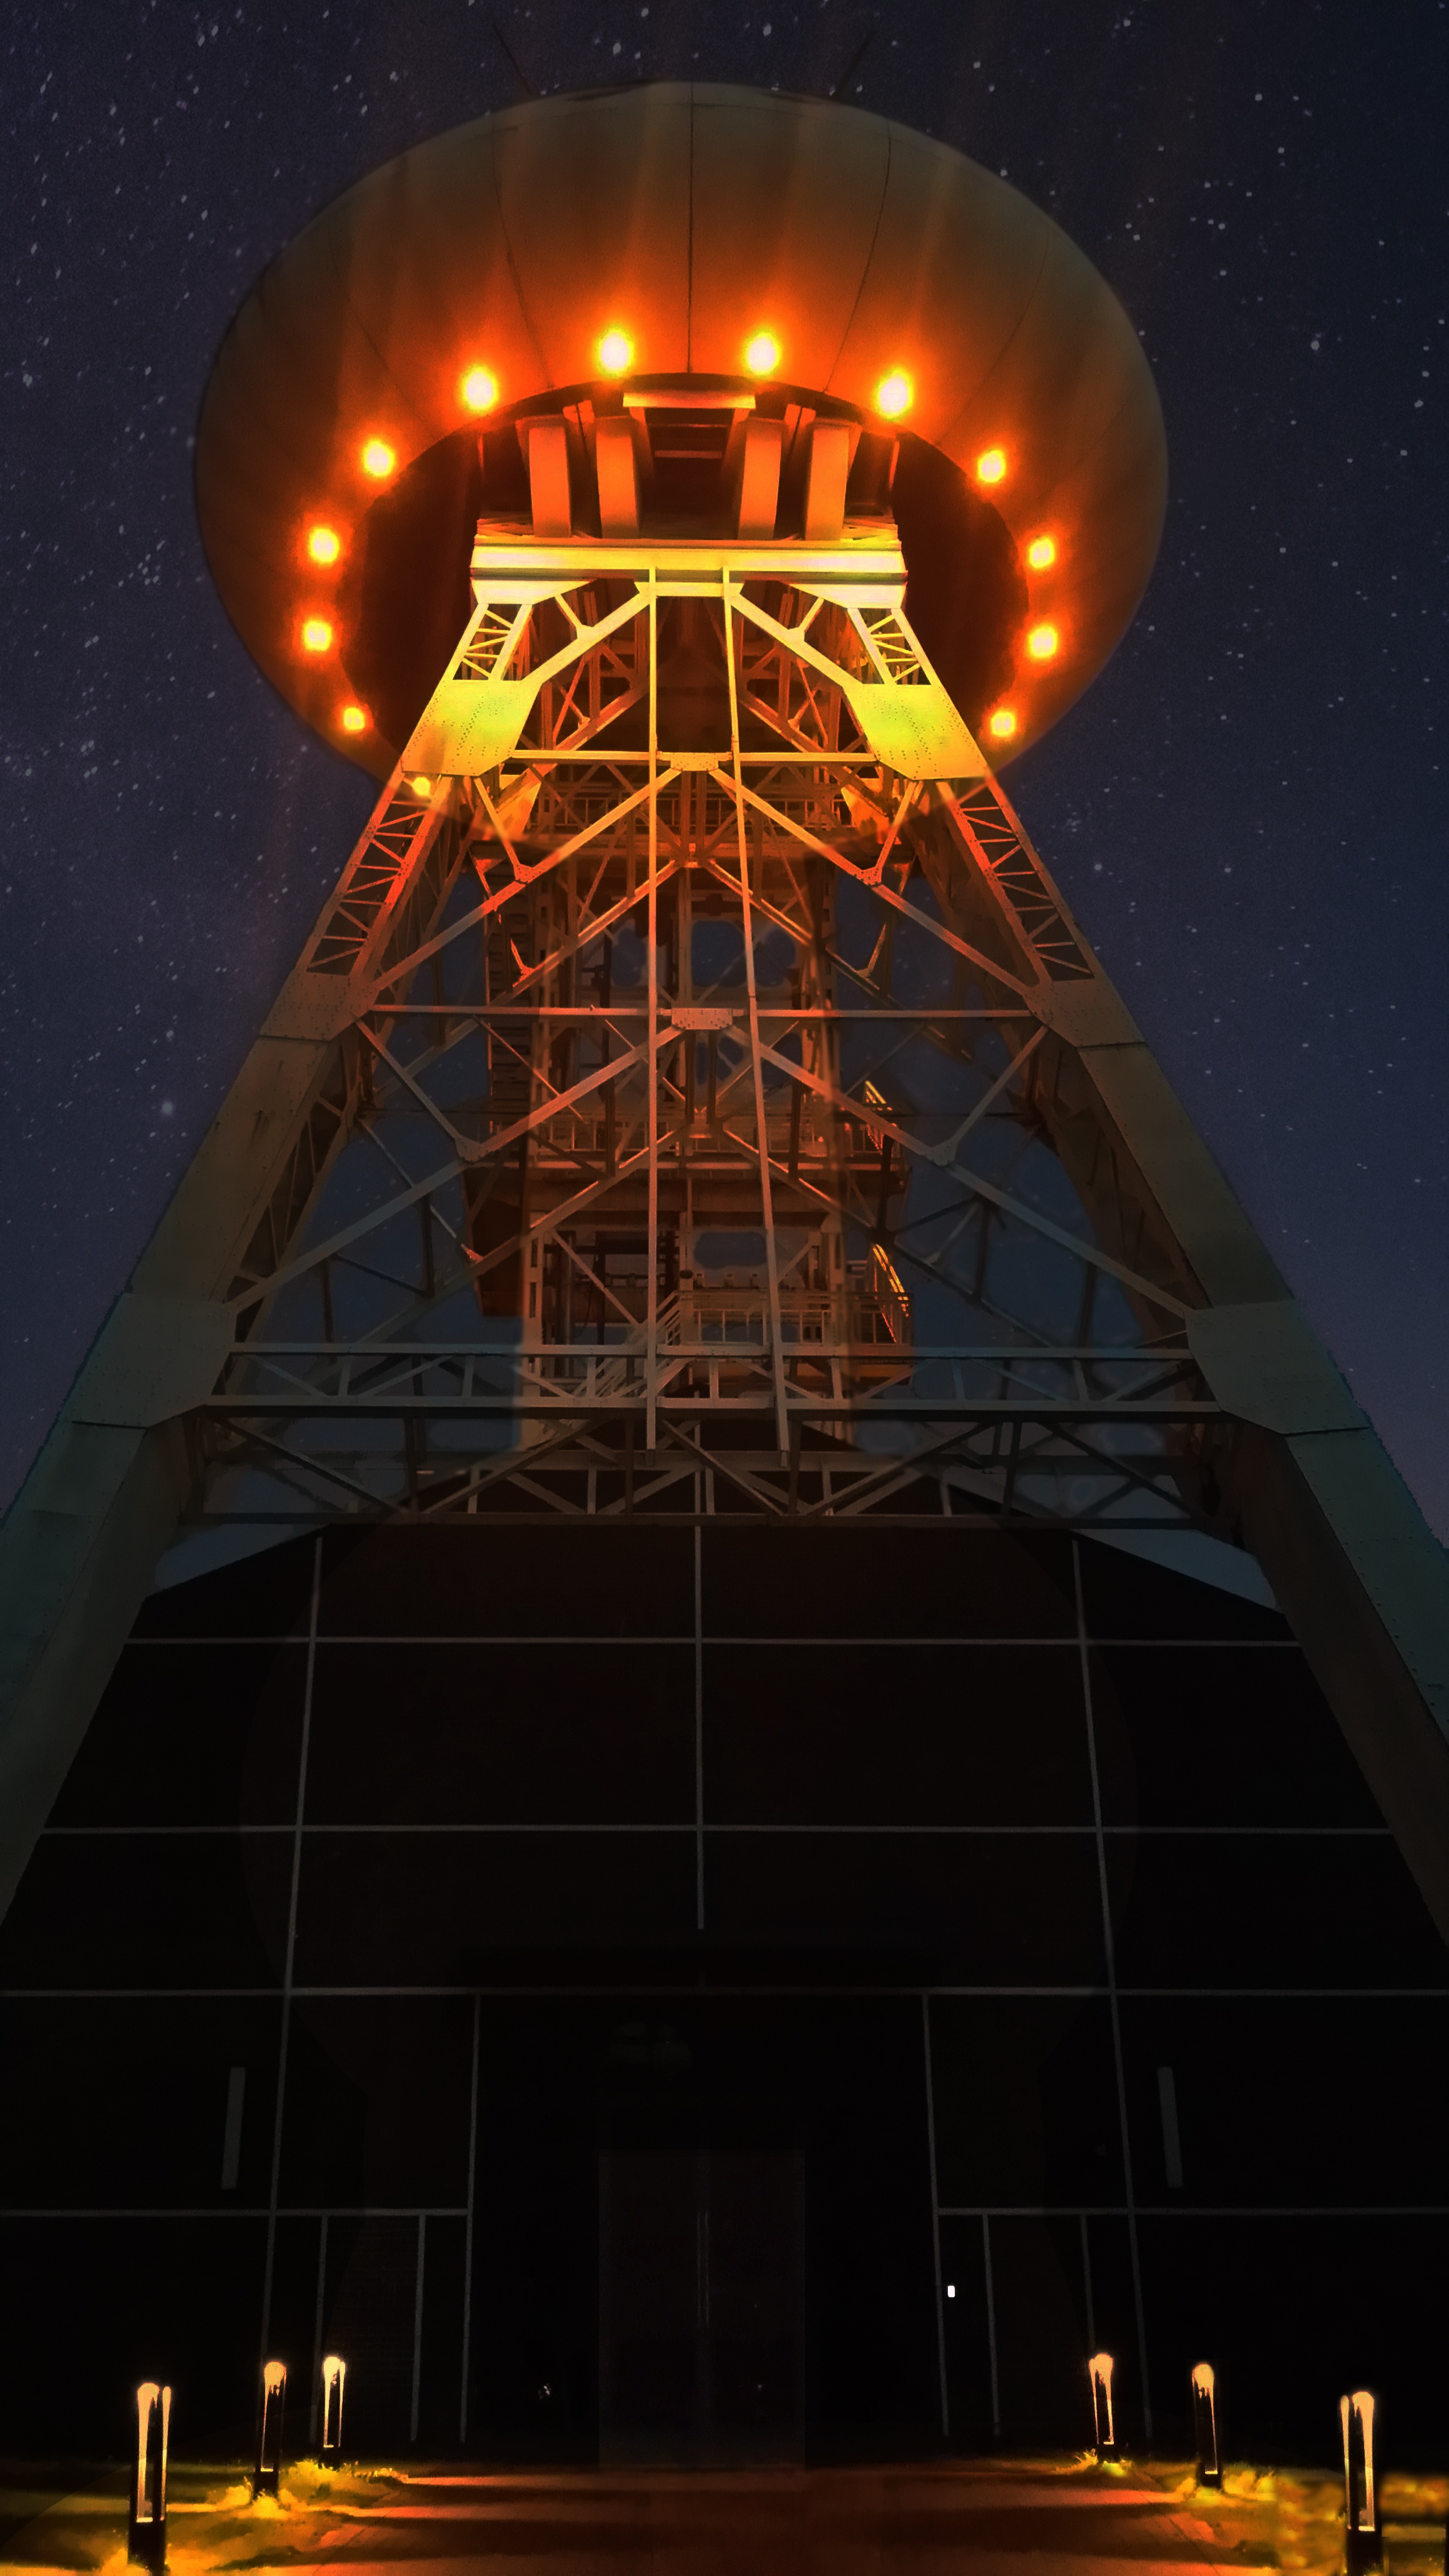
light, night, underground, tower, lighting, theatre, ufo, bill, carbon, mining, ruhr area, north rhine westphalia, headframe, l nen, brambauer, colani